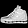
Label: Sneaker